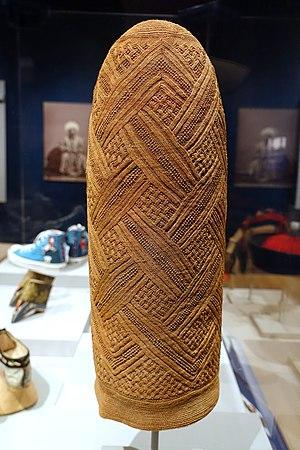
Les Kongos ou Bakongo forment un peuple bantou d'Afrique centrale. On les trouve essentiellement au sud du Gabon, au sud de la République du Congo, dans les provinces de Kongo Central et de Bandundu en République démocratique du Congo et au nord de l’Angola. Ils sont évalués à plus de 17 millions d'individus.
Dans le Royaume du Kongo, et ses vassaux plus tard devenus indépendants, l'art du tissage des étoffes était emblématique de la royauté et de la noblesse. Le filament grossier provenant des frondes des feuilles du palmier raphia servait de fondement aux arts du tissage Kongo. Ce matériel a imposé des contraintes qui ont été surmontées pour produire des formats et des structures textiles variés et ingénieux. La pièce d’étoffe en raphia servait aussi de monnaie.